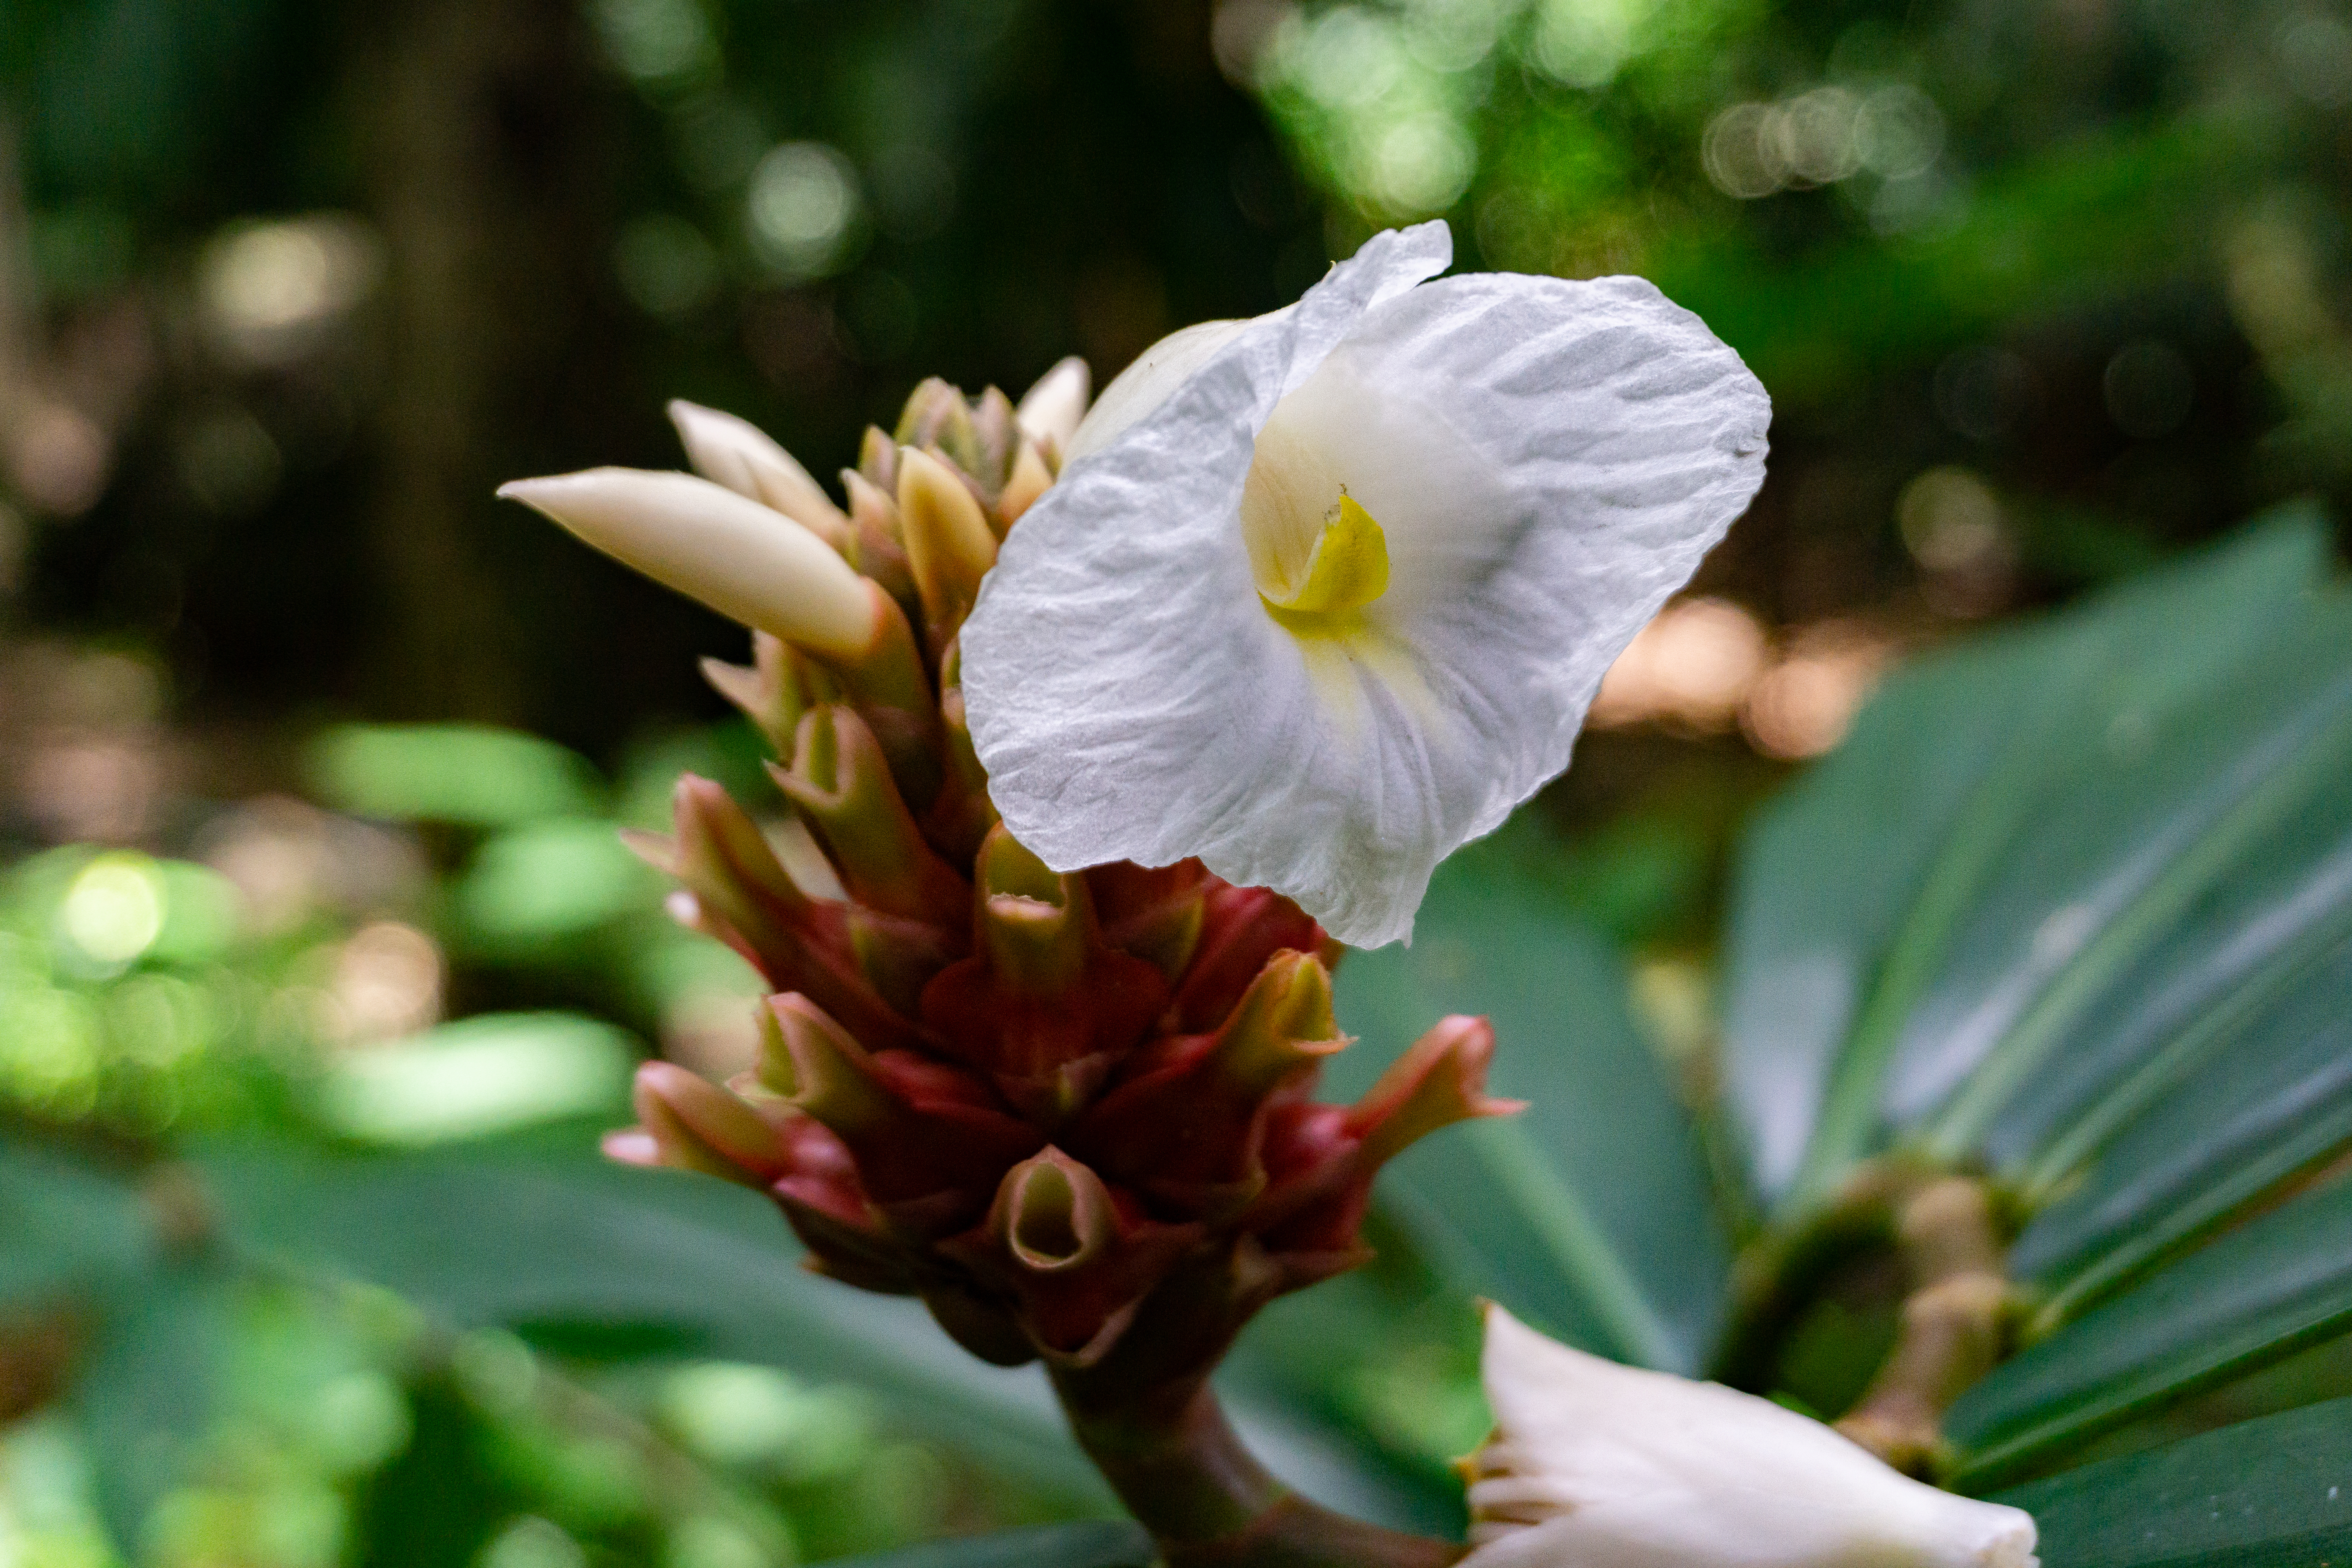
orchid, flower, white, petal, plant, flowering plant, botany, terrestrial plant, costus family, spring, bud, wildflower, vascular plant, iris, plant stem, perennial plant